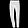
Label: Trouser